Acoustic transmission line

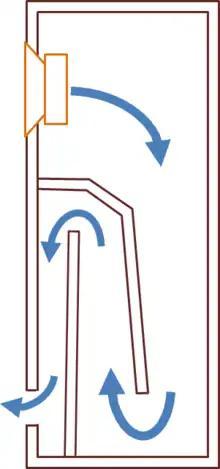
This image is actually an inverted folded horn. You can tell as the throat is larger than near the port opening. A true Transmission Line enclosure is the same width 'vent' throughout.

The concept was termed "acoustical labyrinth" by Stromberg-Carlson Co. when used in their console radios beginning in 1936 (see Concert Grand 837G Ch= 837 Radio Stromberg-Carlson Australasia Pty | Radiomuseum). Benjamin Olney who worked for Stromberg-Carlson was the inventor of the Acoustical Labyrinth and wrote an article for the Journal of the Acoustic Society of America in October of 1936 entitled "A Method of Eliminating Cavity Resonance, Extending Low Frequency Response and Increasing Acoustic Damping in Cabinet Type Loudspeakers" see Stromberg-Carlson started manufacturing an Acoustic Labyrinth speaker enclosure meant for a 12" or 15" coaxial driver as early as 1952 as evident in an Audio Engineering article in July of 1952 (page 28) see and numerous ads in Hi-Fidelity Magazine in 1952 and thereafter. The Transmission line type of loudspeaker enclosure was proposed in October 1965 by Dr A.R. Bailey and A.H. Radford in "Wireless World" (p483-486) magazine. The article postulated that energy from the rear of a driver unit could be essentially absorbed, without damping the cone's motion or superimposing internal reflections and resonance, so Bailey and Radford reasoned that the rear wave could be channeled down a long pipe. If the acoustic energy was absorbed, it would not be available to excite resonances. A pipe of sufficient length could be tapered, and stuffed so that the energy loss was almost complete, minimizing output from the open end. No broad consensus on the ideal taper (expanding, uniform cross-section, or contracting) has been established.